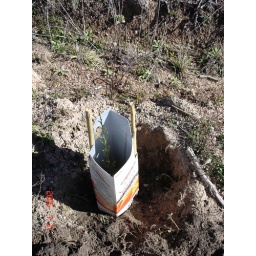
Newly planted baby tree protected by a mini well for water collection and a juice carton guard.